DVD player

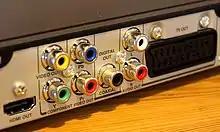
Output connectors of a DVD player (2016): The single HDMI connector on the left is employed to replace the older connection options for audio and video signals, which require at least two, depending on the use case even up to five, individual cable connections with RCA connectors (see middle section, colored). An exception was the technically outdated SCART type A/V connector most right.

A DVD player has to be able to read a DVD in ISO – UDF version 1.02 format, and needs to read and obey the DVD region codes and display a warning if the player is not authorized to play the DVD.